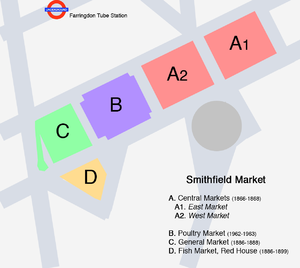
Smithfield General Market est un marché couvert situé dans le district de Smithfield à Londres et l’un des cinq bâtiments de Smithfield Market. Il a été conçu par Horace Jones au 19ème siècle mais a été endommagé pendant la Seconde Guerre mondiale et a ensuite été abandonné.